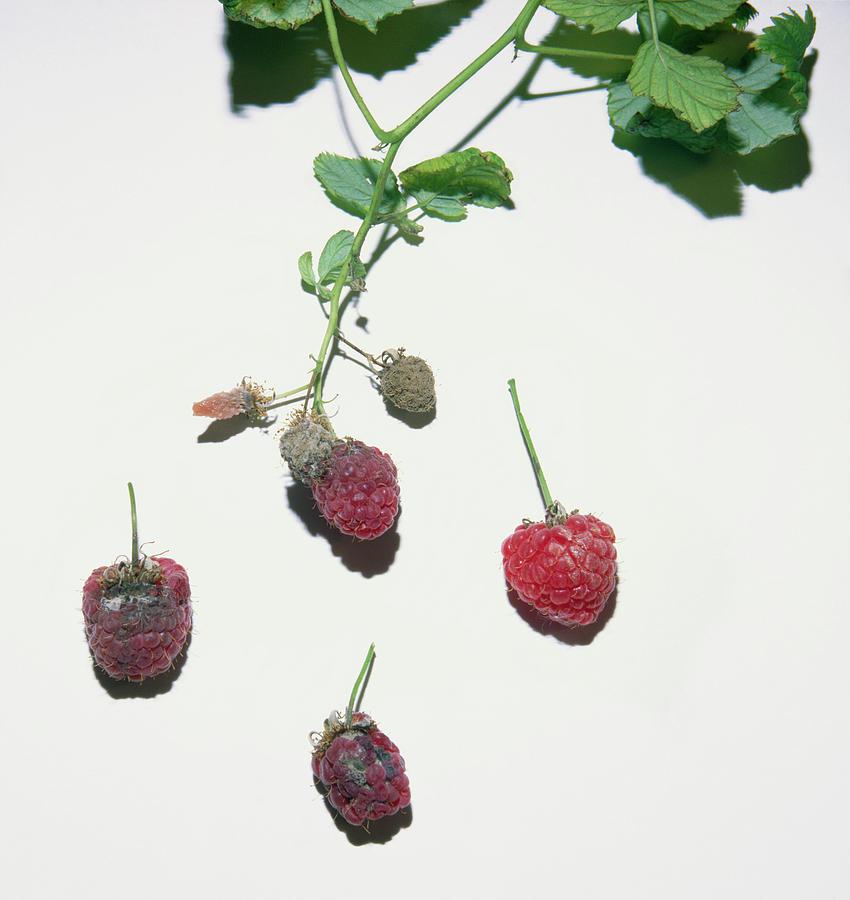
Plant: Raspberry
Disease: raspberry gray mold